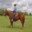
Label: horse